Inazuma Eleven GO: Galaxy

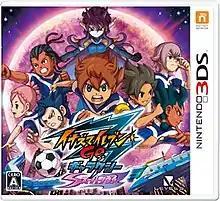
Cover art for the "Supernova" version of the game

is a 2013 role-playing video game and sports video game for the Nintendo 3DS developed and published by Level-5. It's the sequel to "" It was released in Japan on December 5, 2013. There are two versions of the game, "Big Bang" and "Supernova". An "Inazuma Eleven GO" manga based on the game began serialization in "Corocoro Comic", while an based on the game produced by OLM was aired from May 2013 to March 2014 in Japan.